Fort Ticonderoga

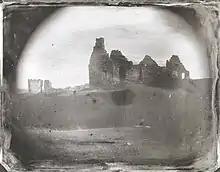
Daguerreotype of the ruins of Fort Ticonderoga

In August 1757, the French captured Fort William Henry in an action launched from Fort Carillon. This and a string of other French victories in 1757 prompted the British to organize a large-scale attack on the fort as part of a multi-campaign strategy against French Canada. In June 1758, British General James Abercromby began amassing a large force at Fort William Henry in preparation for a military campaign directed up the Champlain Valley. These forces landed at the north end of Lake George on July 6, only four miles from the fort. French General Louis-Joseph de Montcalm had only arrived at Carillon in late June, and he engaged his troops in a flurry of work to improve the fort's outer defenses. They built entrenchments in two days around a rise between the fort and Mount Hope, about three-quarters of a mile (one kilometer) northwest of the fort, and then constructed an abatis (felled trees with sharpened branches pointing out) below these entrenchments. They conducted the work unimpeded by military action, as Abercromby failed to advance directly to the fort on July 7. Abercromby's second-in-command was Brigadier General George Howe, who had been killed when his column encountered a French reconnaissance troop. Abercromby felt Howe's death "most heavily" and may have been unwilling to act immediately.